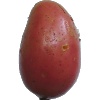
Label: Potato Red Washed 1